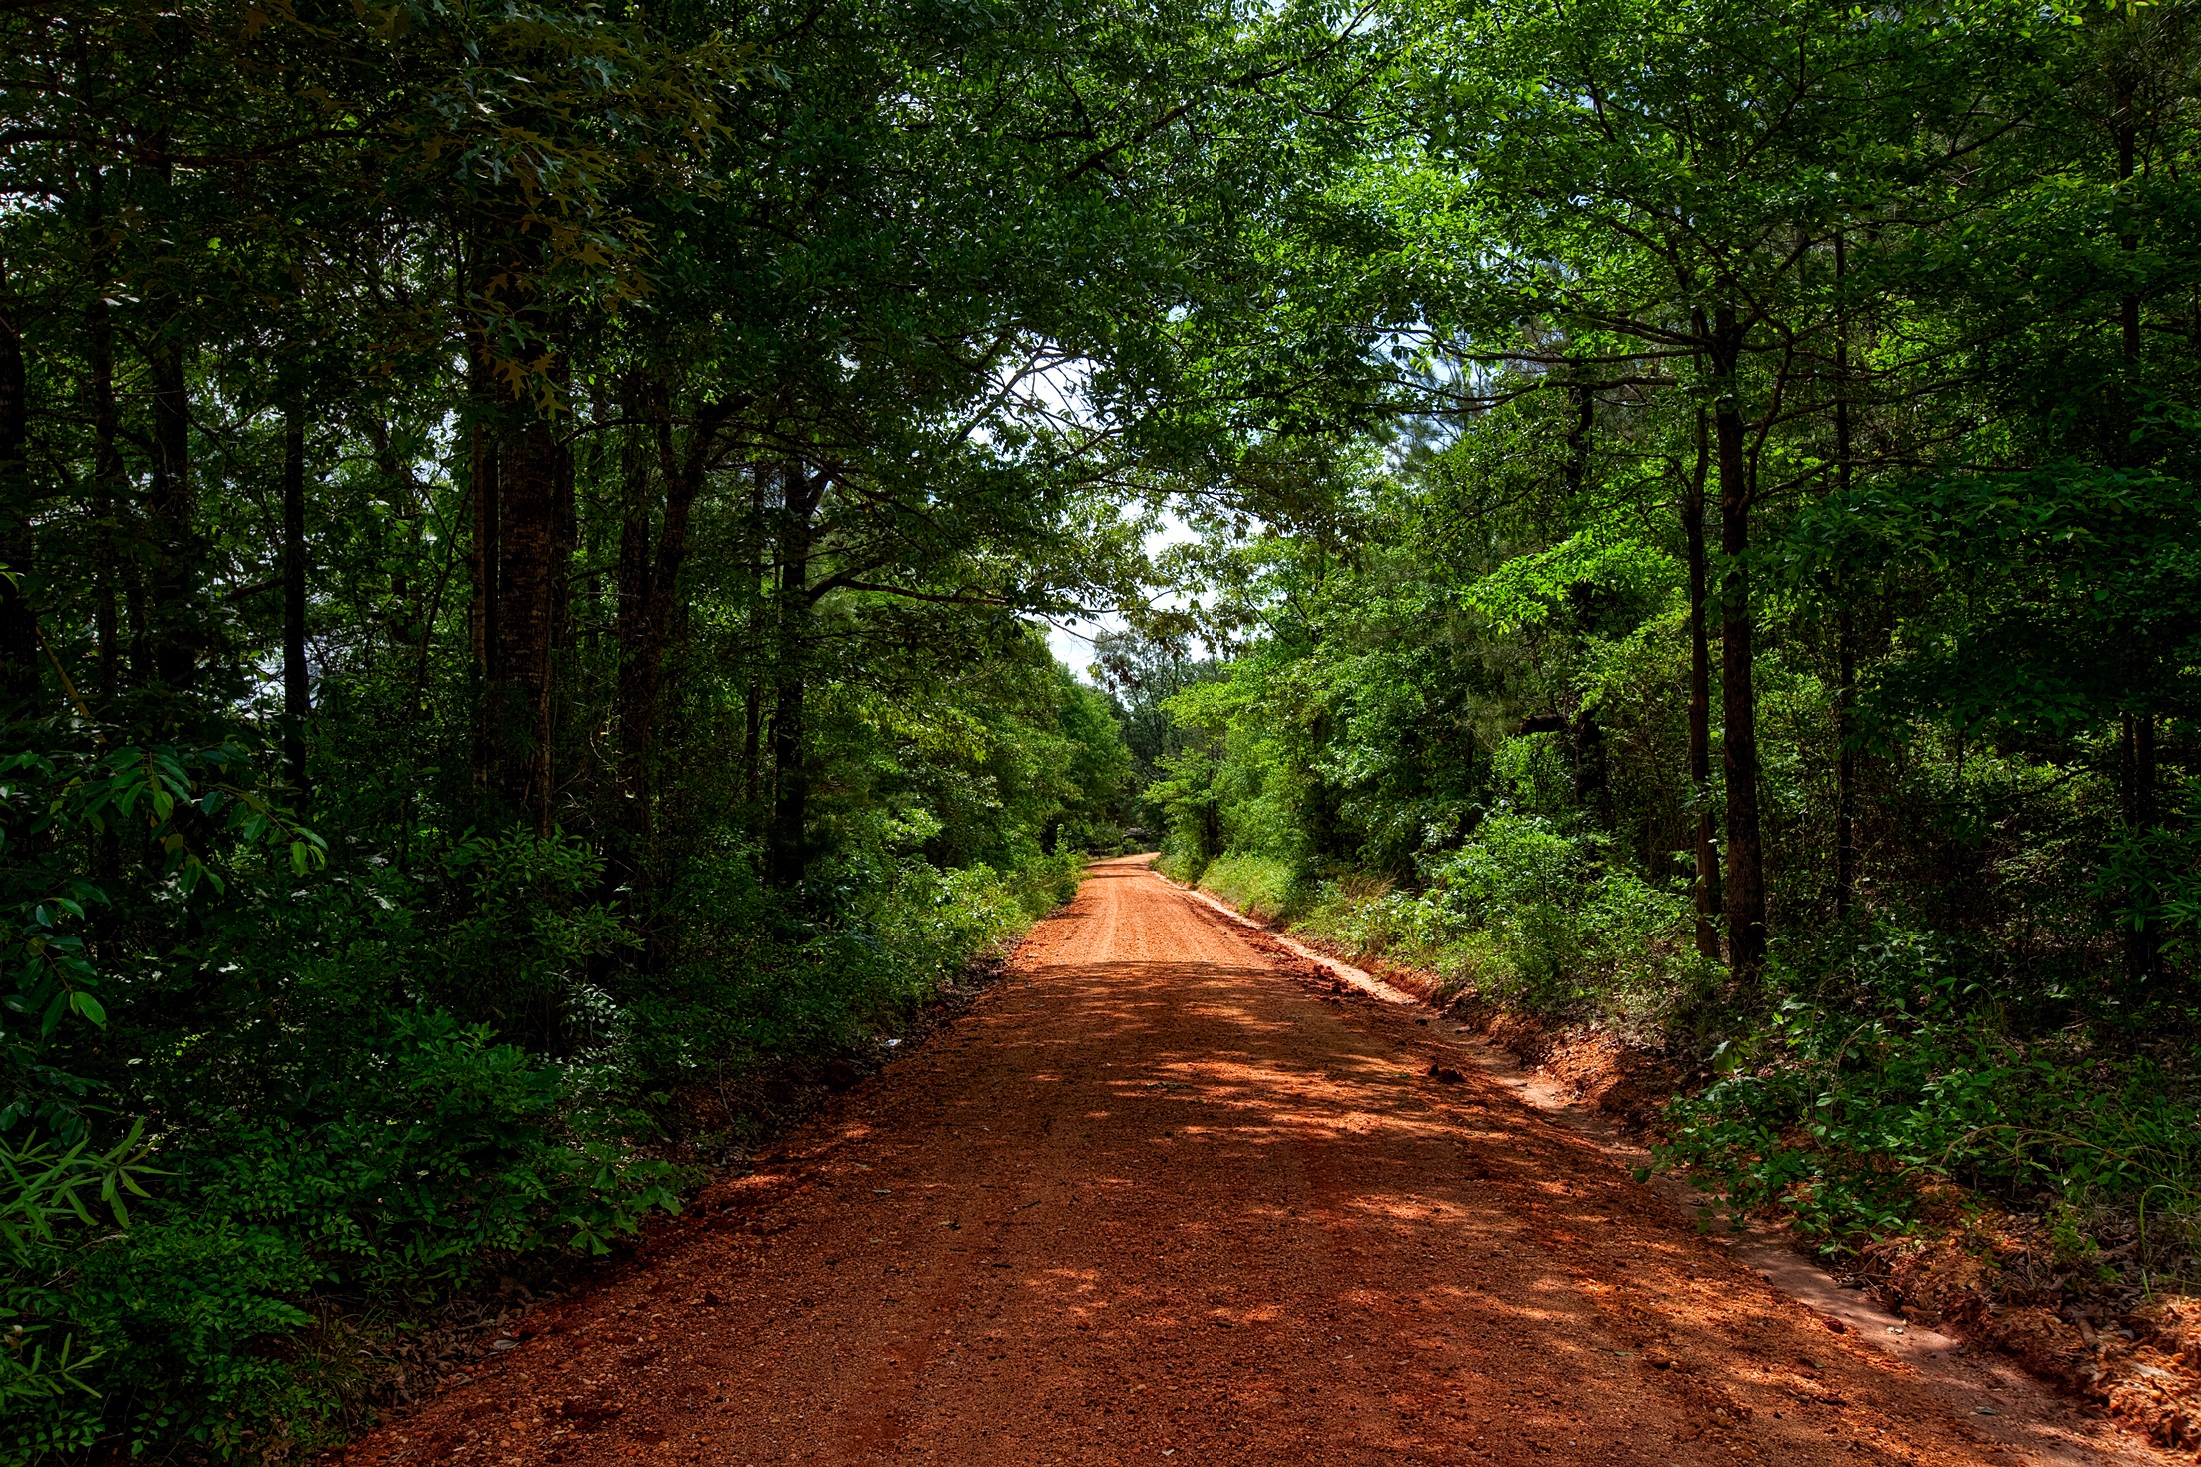
landscape, tree, nature, forest, wilderness, trail, countryside, sunlight, leaf, summer, dirt road, rural, green, jungle, autumn, soil, ridge, dense, trees, outdoors, woods, hdr, vegetation, infrastructure, rainforest, beautiful, woodland, habitat, thick, ecosystem, rural area, alabama, red clay, natural environment